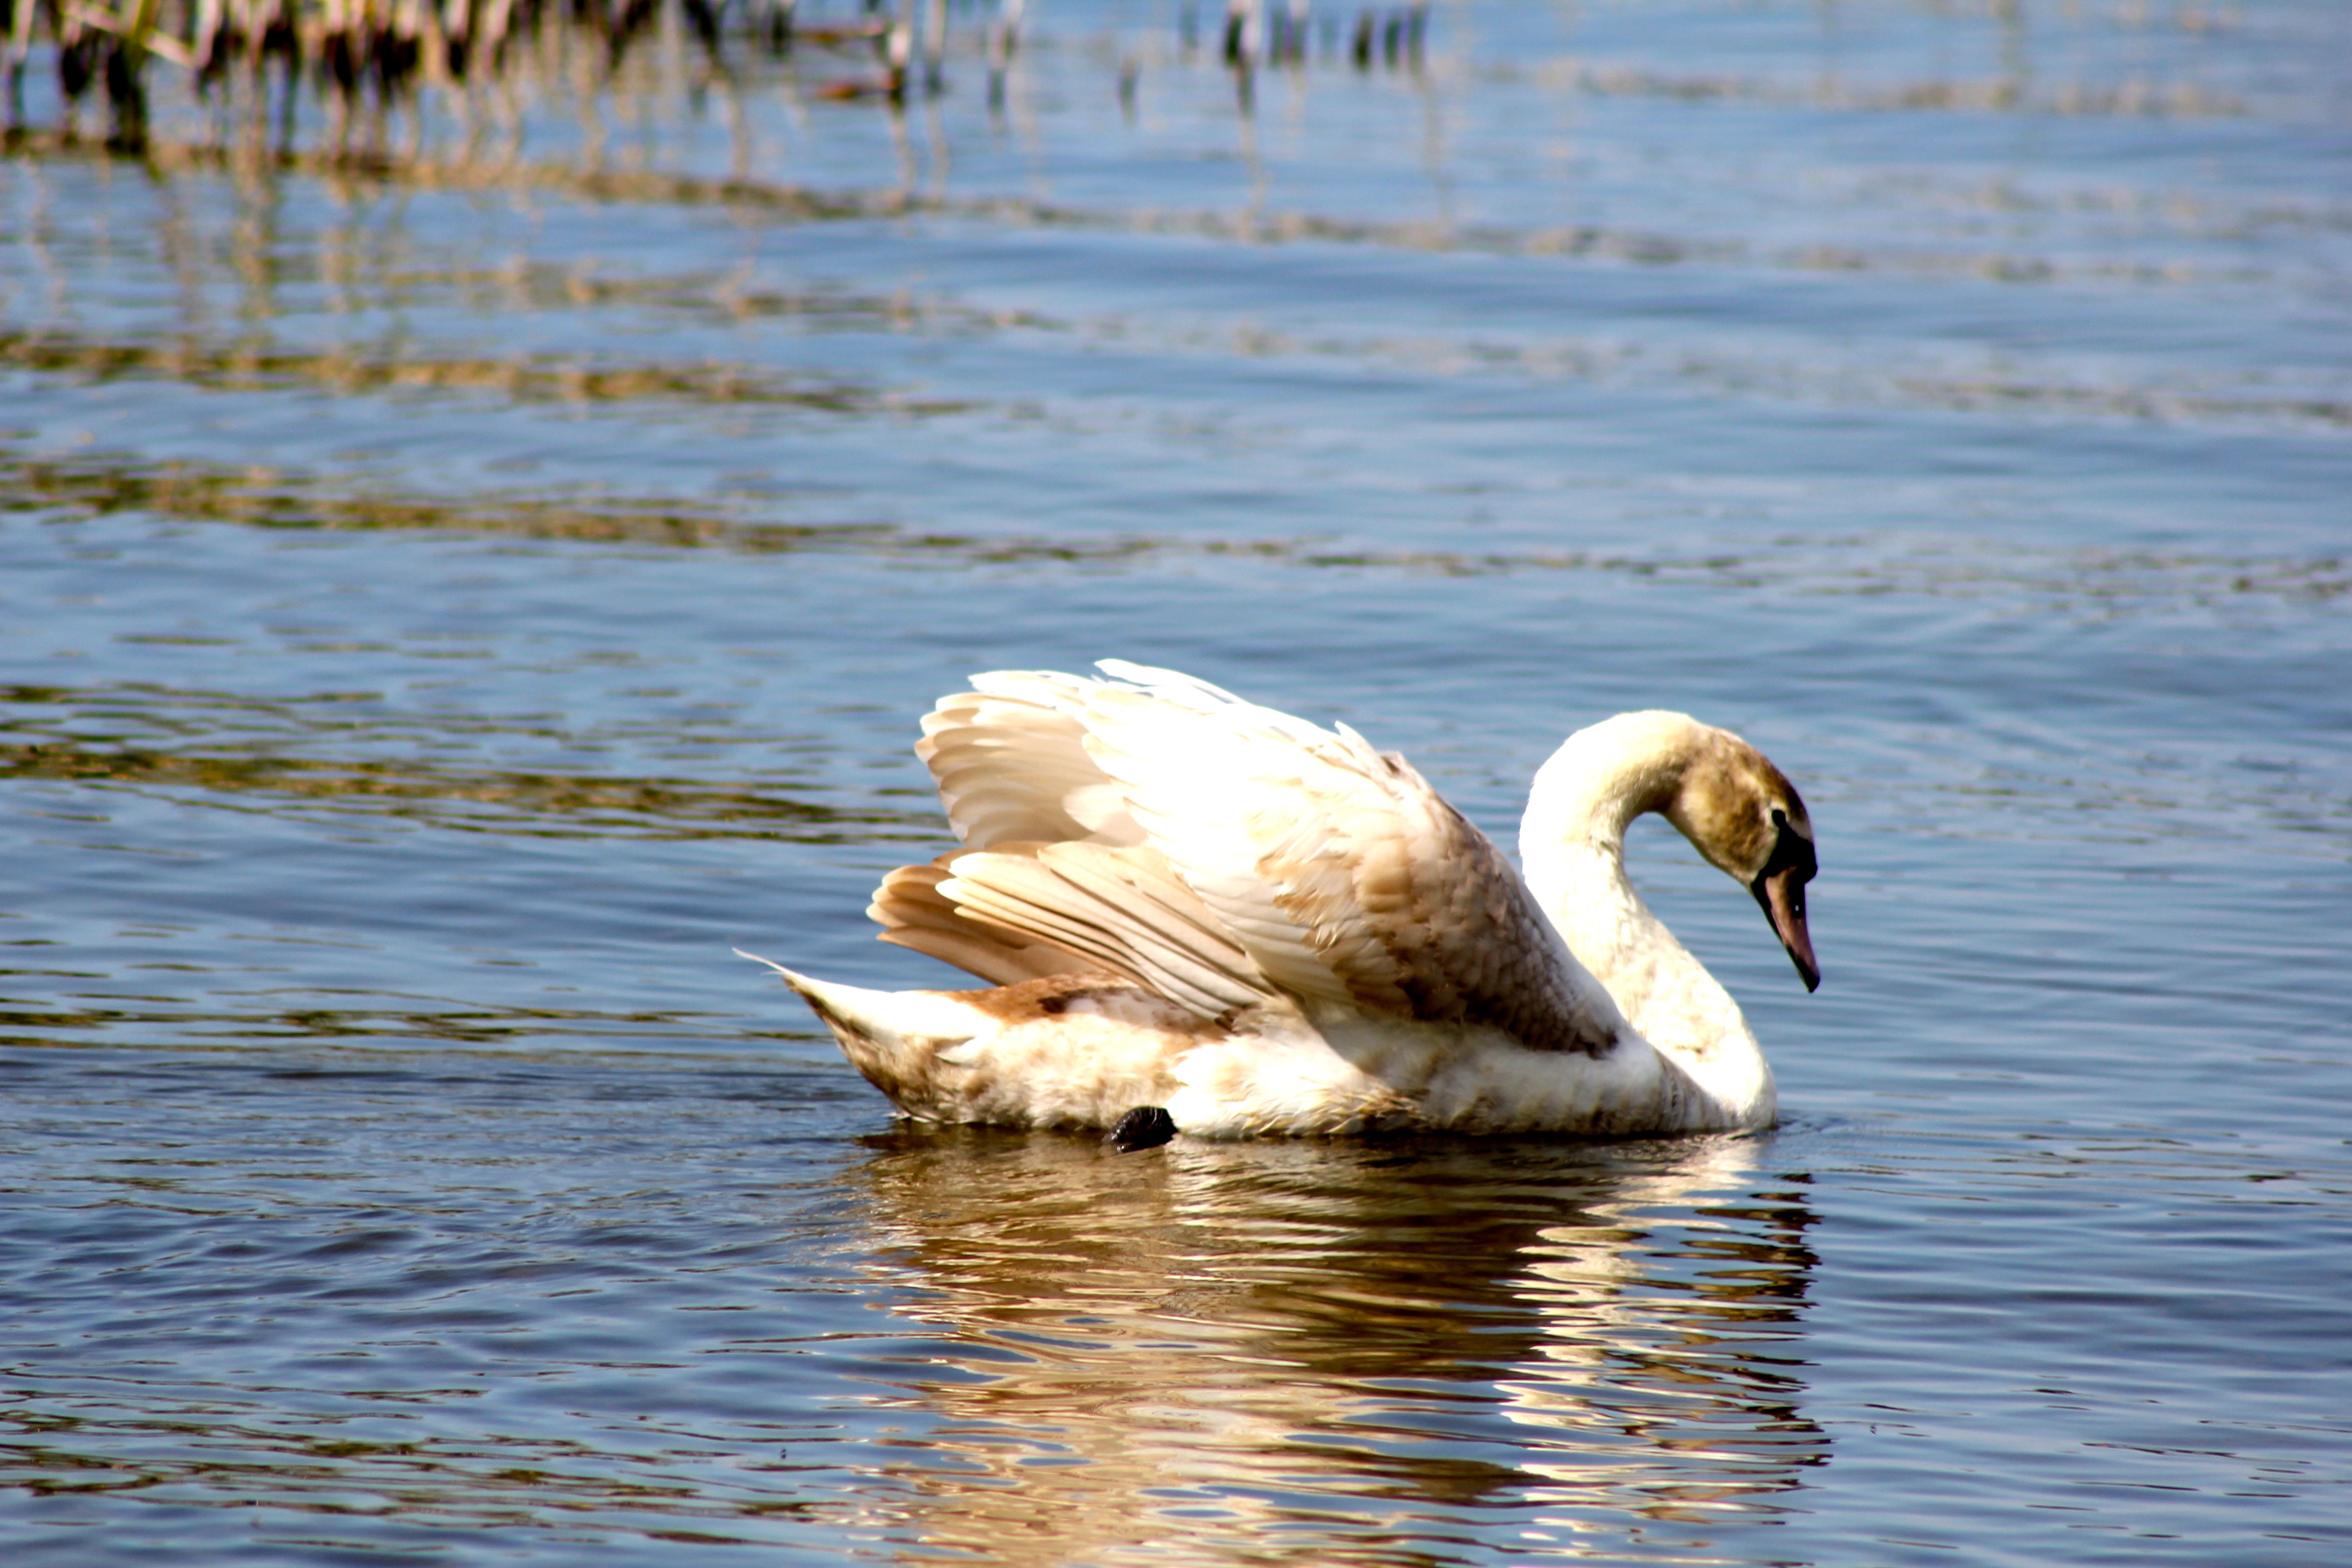
water, bird, wing, animal, wildlife, reflection, beak, fauna, swan, goose, vertebrate, waterfowl, water bird, ducks geese and swans